Milwaukee Mitchell International Airport

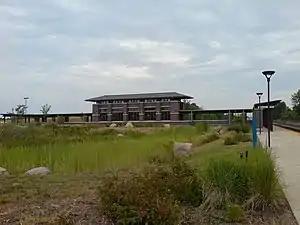
The Milwaukee Airport Rail Station has Amtrak service to Chicago and Saint Paul.

Milwaukee Mitchell International Airport is accessible from I-41/I-94 and WIS 38 via WIS 119.